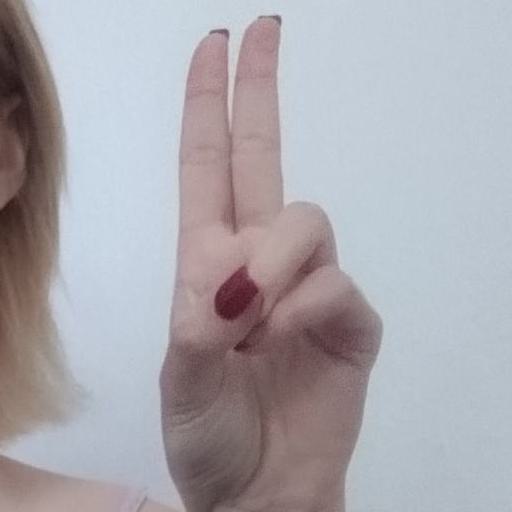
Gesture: two_up